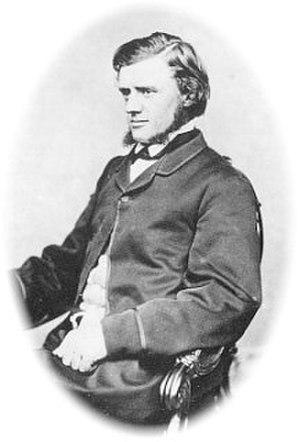
Georg Balthazar von Neumayer est un scientifique et explorateur allemand. Né le 21 juin 1826 à Kirchheimbolanden, il est décédé le 24 mai 1909 à Neustadt. Il est l'un des pionniers de la coopération internationale pour la météorologie et l'observation scientifique.